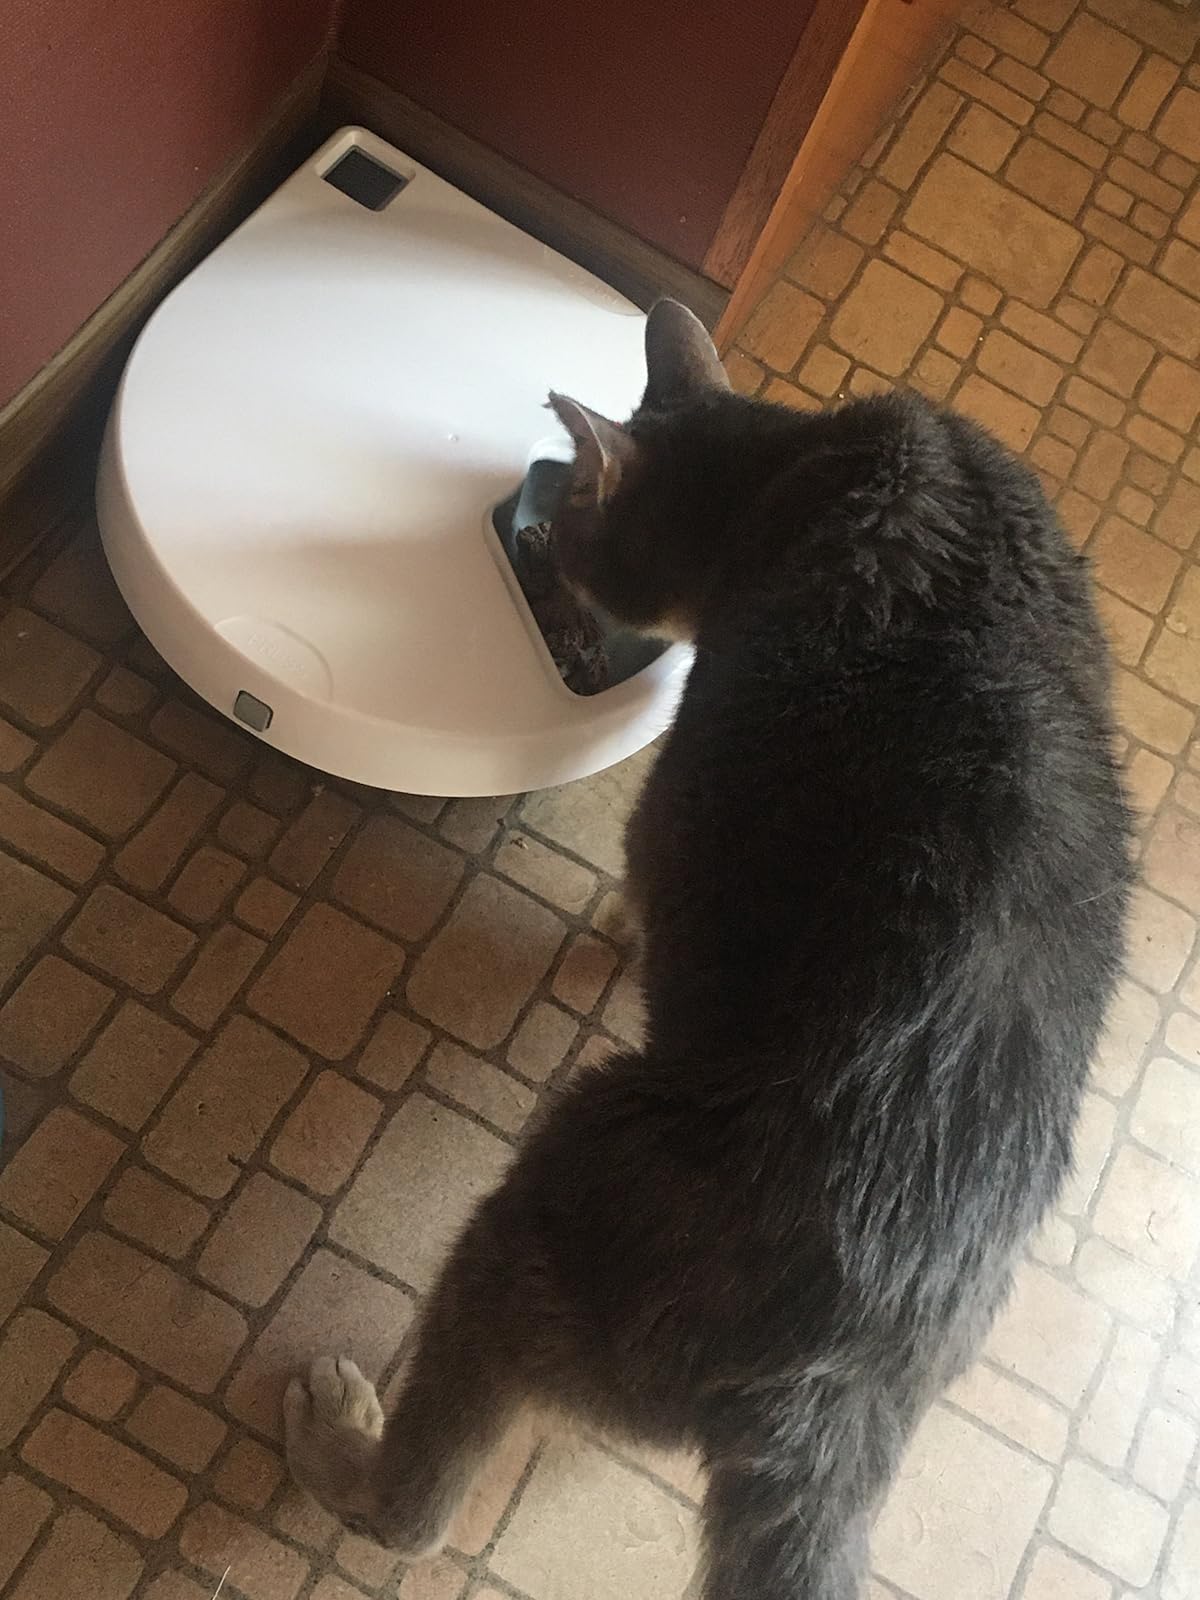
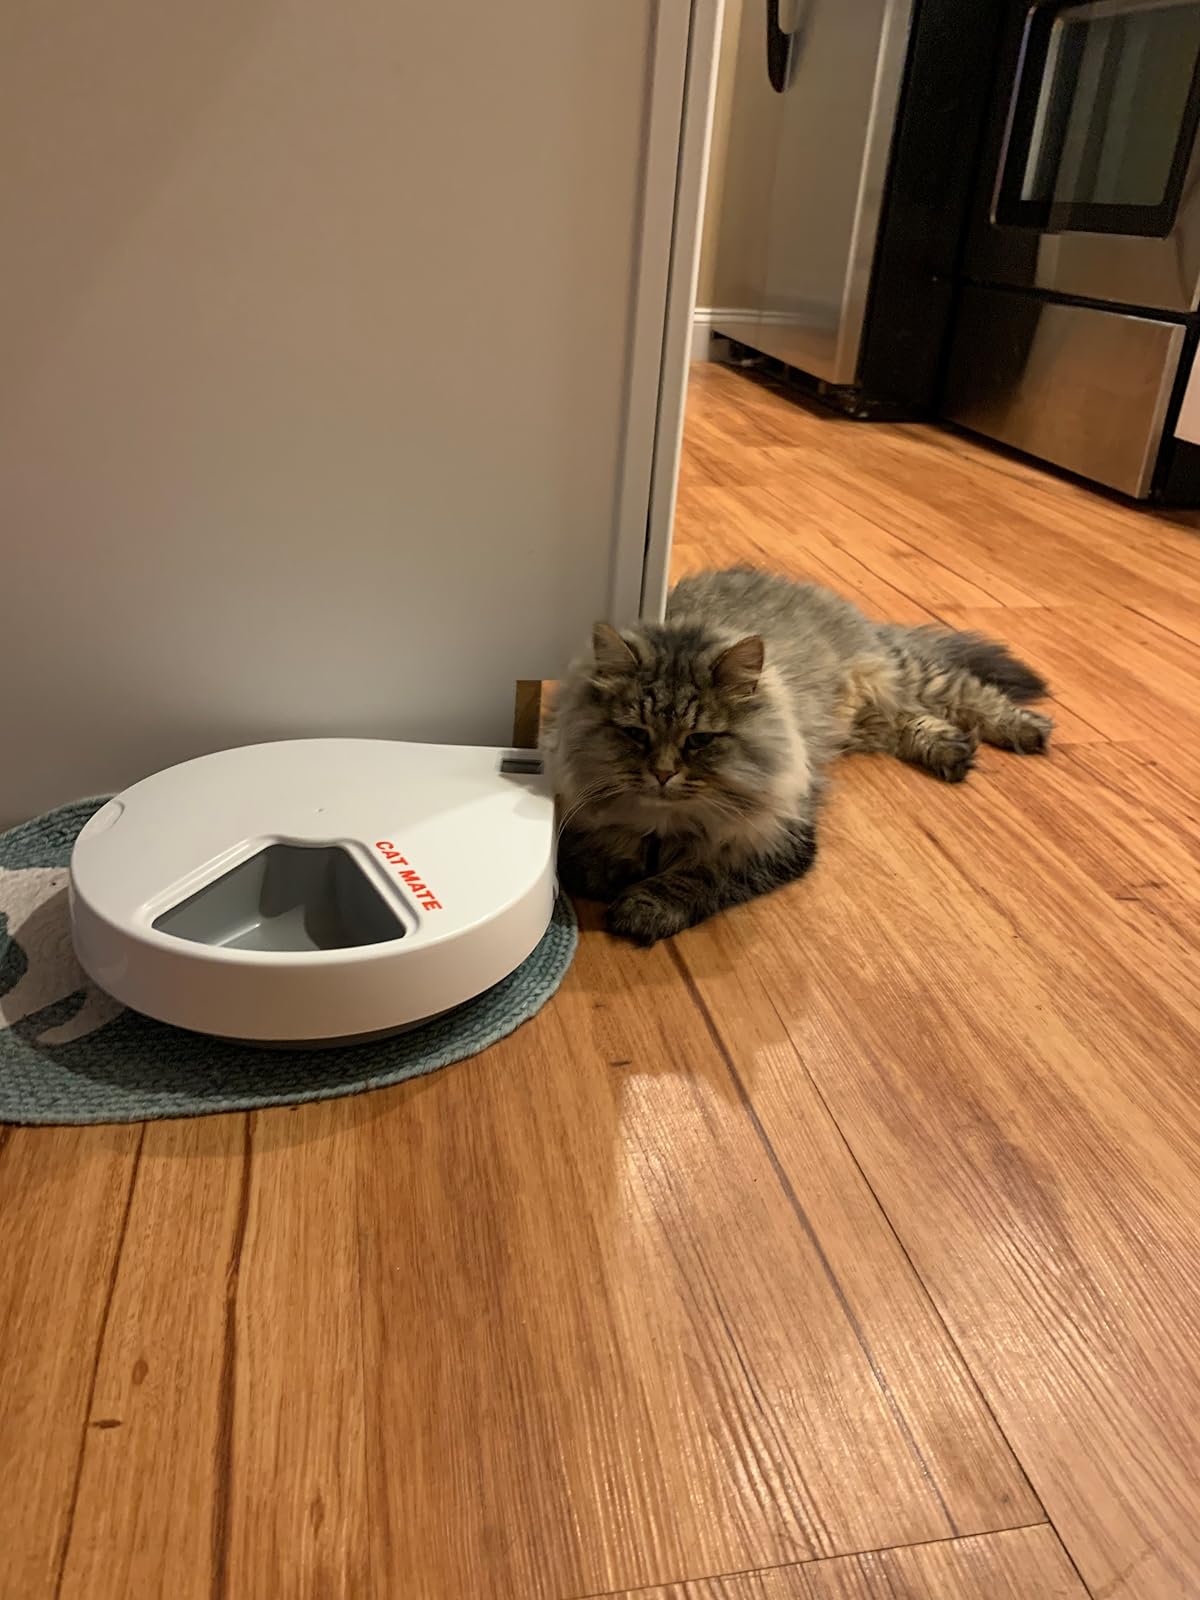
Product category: items_feeder
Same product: yes